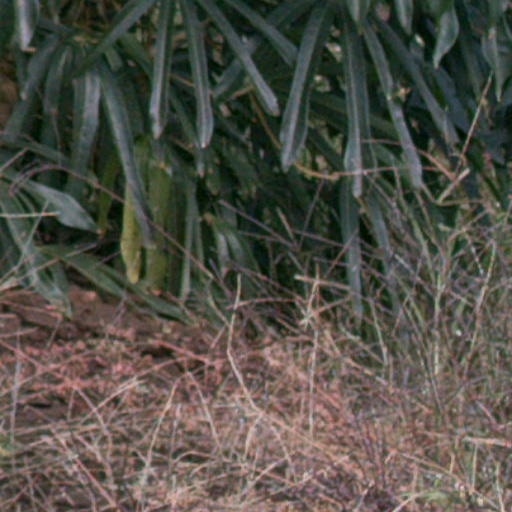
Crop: cassava